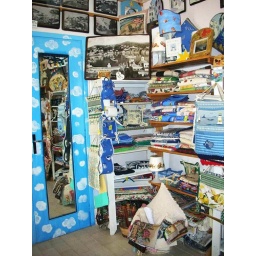
clouds around the mirror